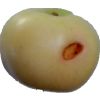
Label: Apple 6